The Dowry of Angyar

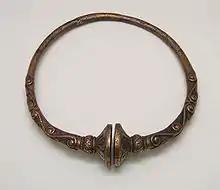
A torc, or necklace, like that featured in the "Brísingamen" myth

In an introduction to the story written for a later anthology, Le Guin said that "The Dowry of Angyar" was most characteristic of her early science fiction writing. She described it as the most romantic of her works, saying that she had steadily moved away from explicit romanticism. She wrote "the candor and simplicity of ['The Dowry of Angyar'] have gradually become something harder, stronger, more complex."